Meknes

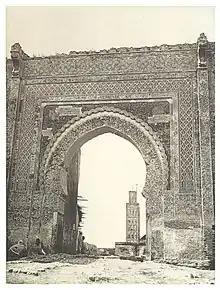
View of Bab Berda'in gate and the minaret of the Bab Barda'in Mosque (photograph from 1881)

One of the last constructions before his death, carried out between 1721 and 1725, was the Heri al-Mansur, a palace on the far southern edge of the kasbah which included vast stables. The monumental gate known as Bab al-Mansur al-'Alj, overlooking Place al-Hedim, was only finished in 1732 by his son Moulay Abdallah. His son and brief successor, Moulay Ahmad ad-Dhahabi, carried out modifications to his father's mausoleum during his two brief reigns (in 1727–28 and 1728–29) and was himself buried here in 1729.